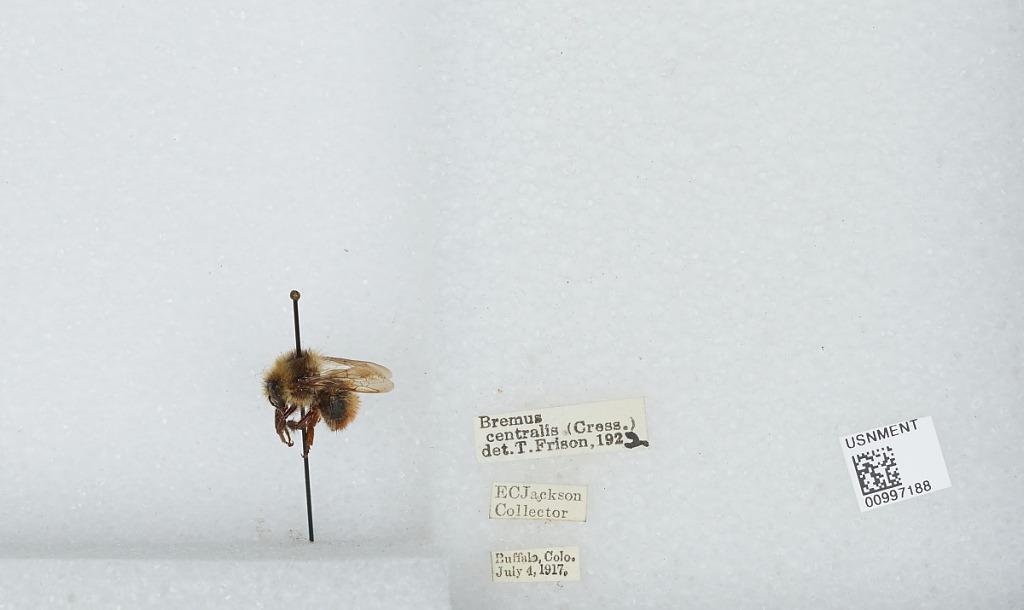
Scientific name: Bombus (Pyrobombus) centralis Cresson
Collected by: E. Jackson
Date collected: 1917-7-4
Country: United States
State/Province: Colorado
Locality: Buffalo
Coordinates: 40.0058, -105.266
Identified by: Frison, T.